History of Poland

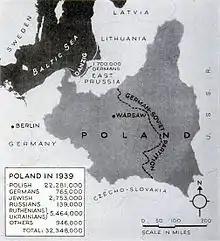
Map of Poland following the German and Soviet invasions (1939)

The proclamation of the March Constitution was followed by a short and turbulent period of constitutional order and parliamentary democracy that lasted until 1926. The legislature remained fragmented, without stable majorities, and governments changed frequently. The open-minded Gabriel Narutowicz was elected president according to the Constitution by the National Assembly in 1922, without popular vote. However, members of the nationalist right-wing faction did not regard his elevation as legitimate. They viewed Narutowicz rather as a traitor whose election was pushed through by the votes of alien minorities. Narutowicz and his supporters were subjected to an intense harassment campaign, and the president was assassinated on 16 December 1922, after serving only five days in office.